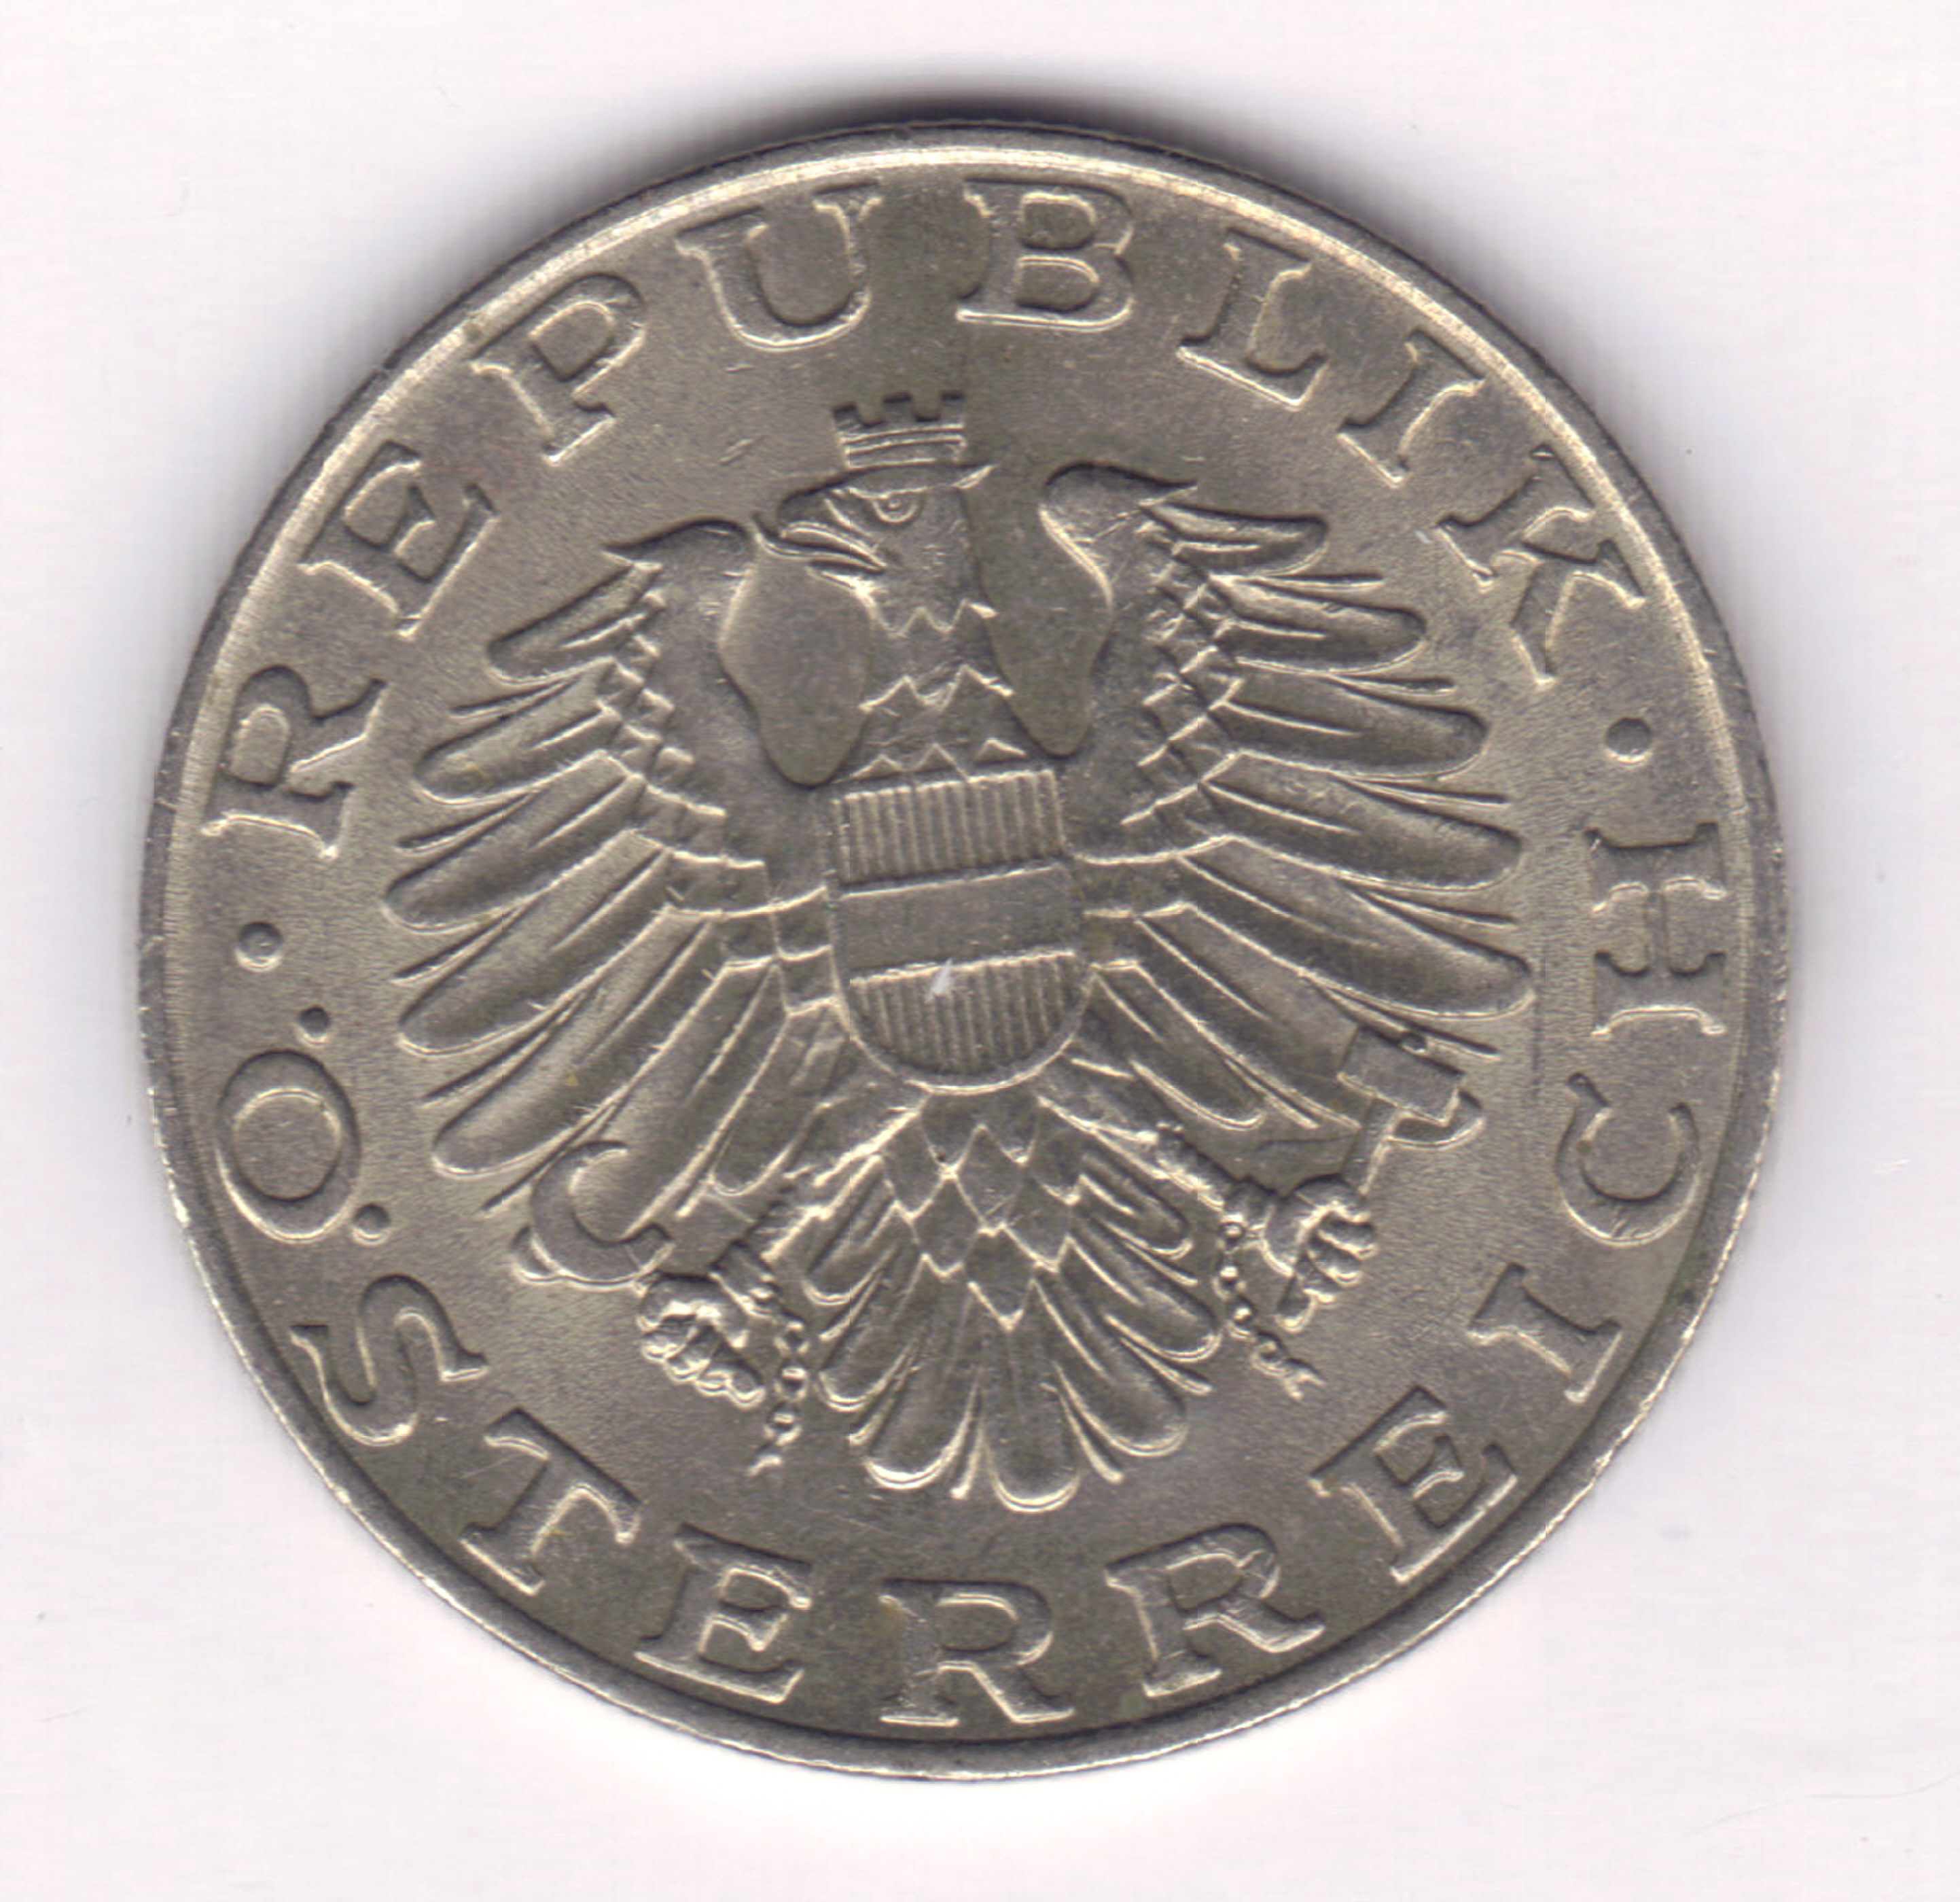
antique, old, metal, money, business, cash, bank, silver, currency, coin, change, bronze, banking, rare, economy, financial, savings, bit, success, collectible, finance, wealth, investment